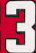
Number: 3